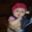
Label: baby